Islands (band)

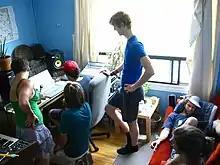
Islands mixing debut album "Return to the Sea" in Jamie's bedroom. Left to Right: Sarah Neufeld (violin, Arcade Fire), Nick Diamonds (Islands), Mark Lawson (audio engineer), Richard Parry (upright bass, Arcade Fire), Jamie Thompson (Islands), Becky Foon (cello, A Silver Mt. Zion and Esmerine).

"Return to the Sea" was re-mastered in England for the European version of the album, and was released there by Rough Trade Records on April 3, 2006. In North America, the album was released on the upstart label Equator Records on April 4, 2006. The cover of the album is a painting by Caspar David Friedrich titled "The Wreck of the Hope". The album features numerous guest appearances, including members of Arcade Fire and Wolf Parade.